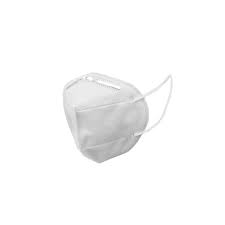
Label: trash